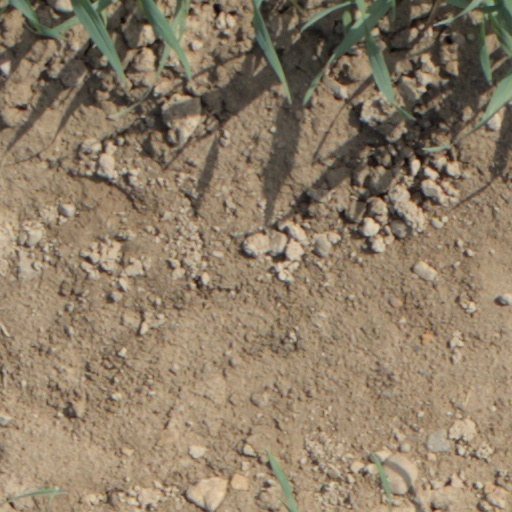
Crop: wheat